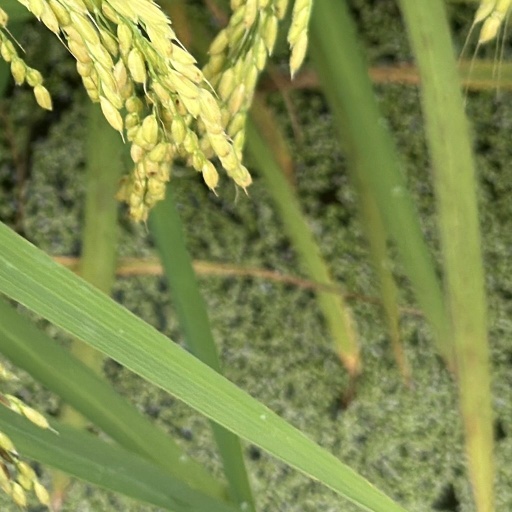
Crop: rice